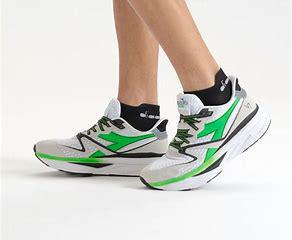
Brand: Diadora
Model: V7000